Castle Connell

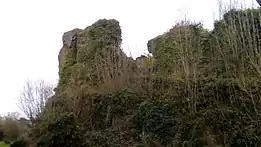
Ruins of Castle Connell in March 2020

Castle Connell is a ruined castle on the banks of the River Shannon in the village of Castleconnell, approximately from the city of Limerick, Ireland.